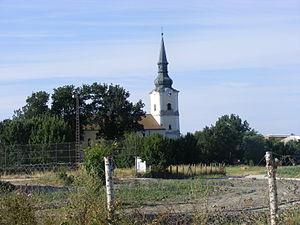
Nádudvar est une ville et une commune du comitat de Hajdú-Bihar en Hongrie.